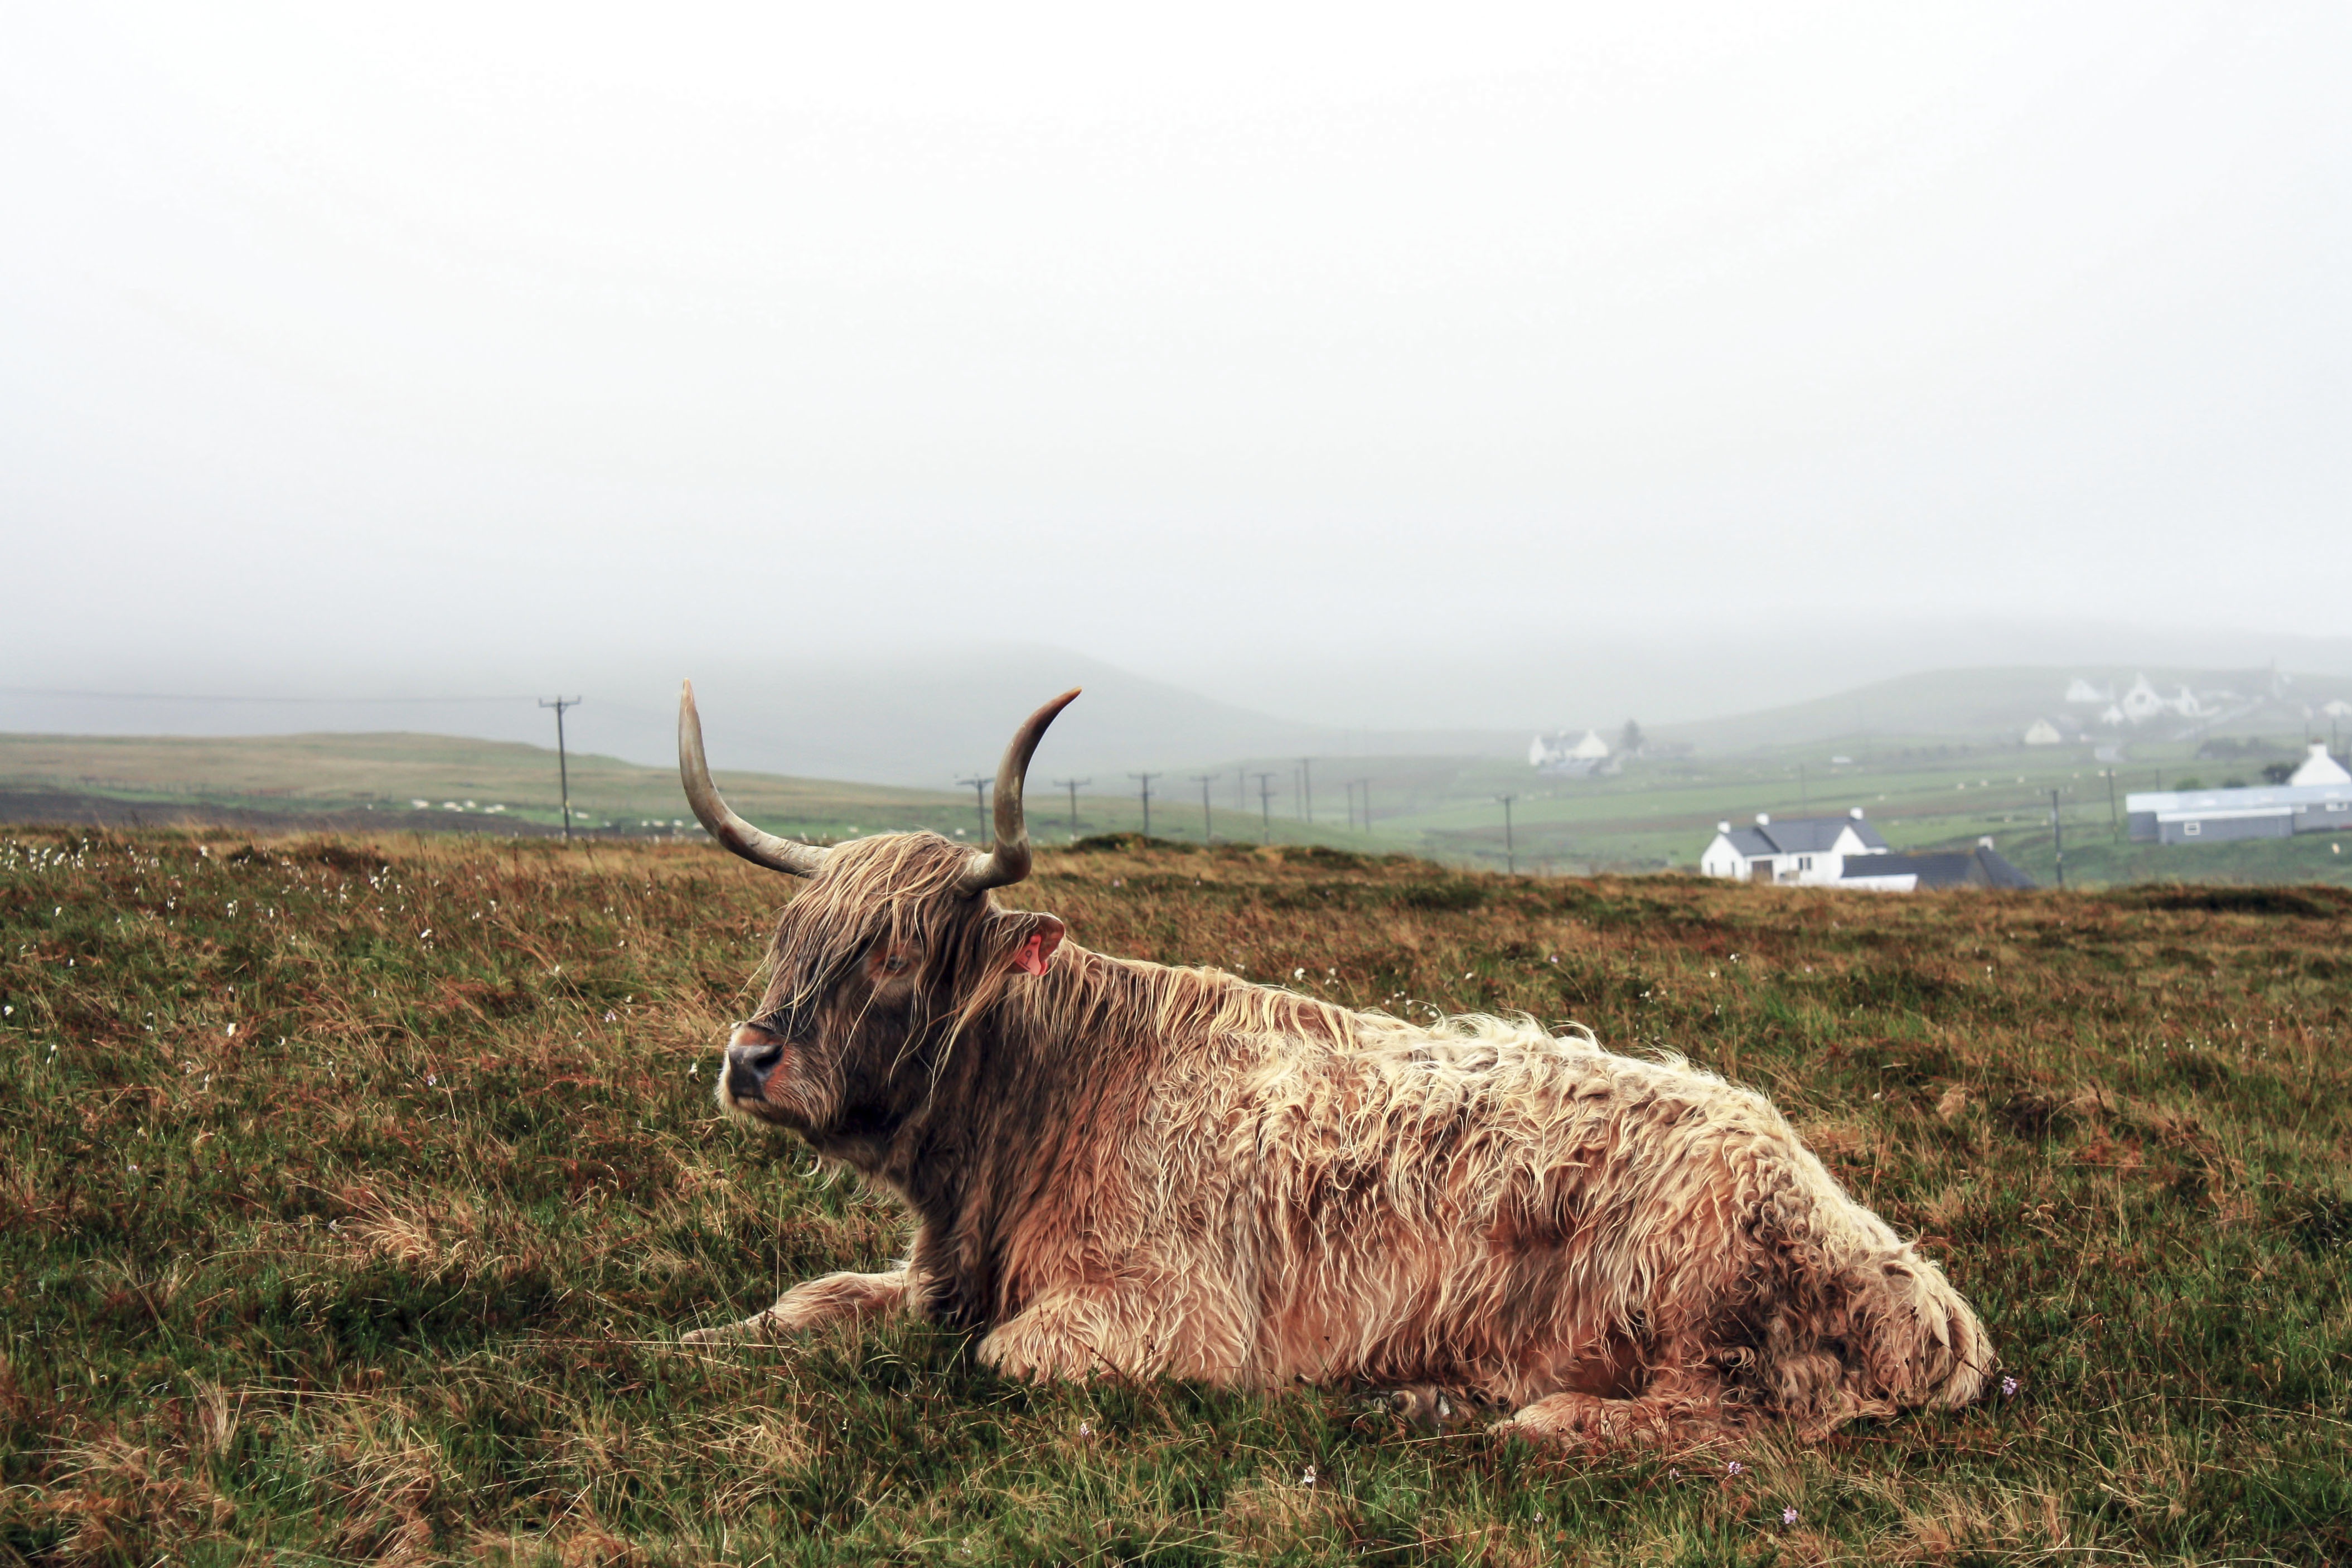
grass, farm, meadow, prairie, countryside, animal, wildlife, horn, rural, cattle, pasture, grazing, livestock, sheep, mammal, agriculture, fauna, bull, grassland, domestic, yak, lying, dairy, shaggy, breed, tundra, ox, horned, cattle like mammal